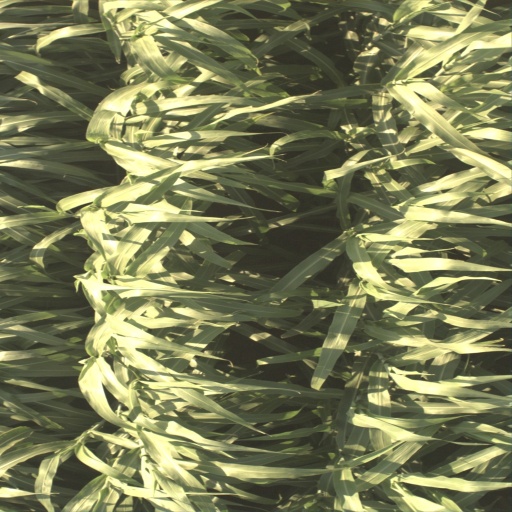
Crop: sorghum